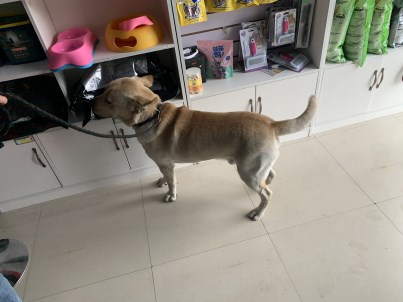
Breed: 3580-n000122-Labrador_retriever